Møgeltønder

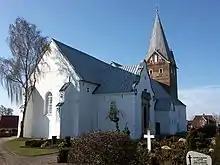
Møgeltønder Church

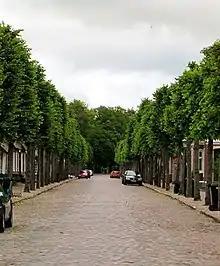
Alley

Møgeltønder is a small town in Denmark, located in Møgeltønder Parish, Tønder Municipality, in the southwestern corner of the Danish peninsula of Jutland 5 kilometres north of the Danish-German border and 4 kilometres west of Tønder. Møgeltønder is known for its picturesque main street, the large 12th-century church, and Schackenborg Castle. As of 2025, it has a population of 757.